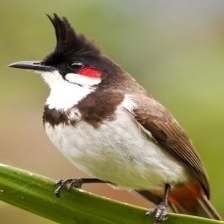
Species: RED WISKERED BULBUL
Scientific name: PYCNONOTUS JOCOSUS